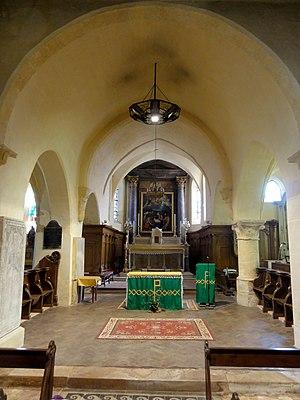
Chœur, vue vers l'est.
L'église Saint-Rémi est une église catholique paroissiale située à Asnières-sur-Oise, en France. Elle se situerait à l'emplacement d'un oratoire primitif, bâti au VIᵉ siècle à un emplacement désigné par saint Rémi lui-même. L'église d'Asnières-sur-Oise, sans doute déjà dédiée à Saint-Rémi, est donnée à l'abbaye de Saint-Denis en 775, et la paroisse est mentionnée dans un acte de 907. Un nouveau chœur roman est édifié sans doute au premier quart du XIIᵉ siècle. Ses deux premières travées, voûtées en berceau, existent toujours et représentent la partie la plus ancienne de l'église actuelle. À la première période gothique, la nef est reconstruite avec des arcades en tiers-point retombant sur les chapiteaux de crochets de piliers cylindriques, sans voûtement, puis l'abside romane est remplacée par deux nouvelles travées avec un chevet à pans coupés, curieusement voûtées d'arêtes. Le clocher-porche doit dater de la même époque, et est considéré comme l'élément le plus intéressant de l'église.